Tom Araya

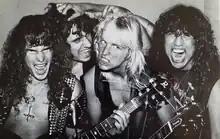
Araya (right) with Slayer in 1983

In 1981, Araya was approached by Kerry King, who asked Araya to join his band, Slayer. Araya accepted, using his earnings as a respiratory therapist to finance the band's 1983 debut album "Show No Mercy". Araya requested time off of work from his employer, the Brotman Medical Center, for Slayer's first European tour in 1984 and was denied; We need you to come in today.' They'd call me at 5:00 in the morning and wake me, 'Someone's not coming in, we need you to come in to work. After a month of sporadic attendance, his employers threatened termination; Araya replied "Well, I guess I'm fired." Along with King, Araya is one of the two original members to remain in Slayer for the entire length of the band's career, having been in the band since 1981.